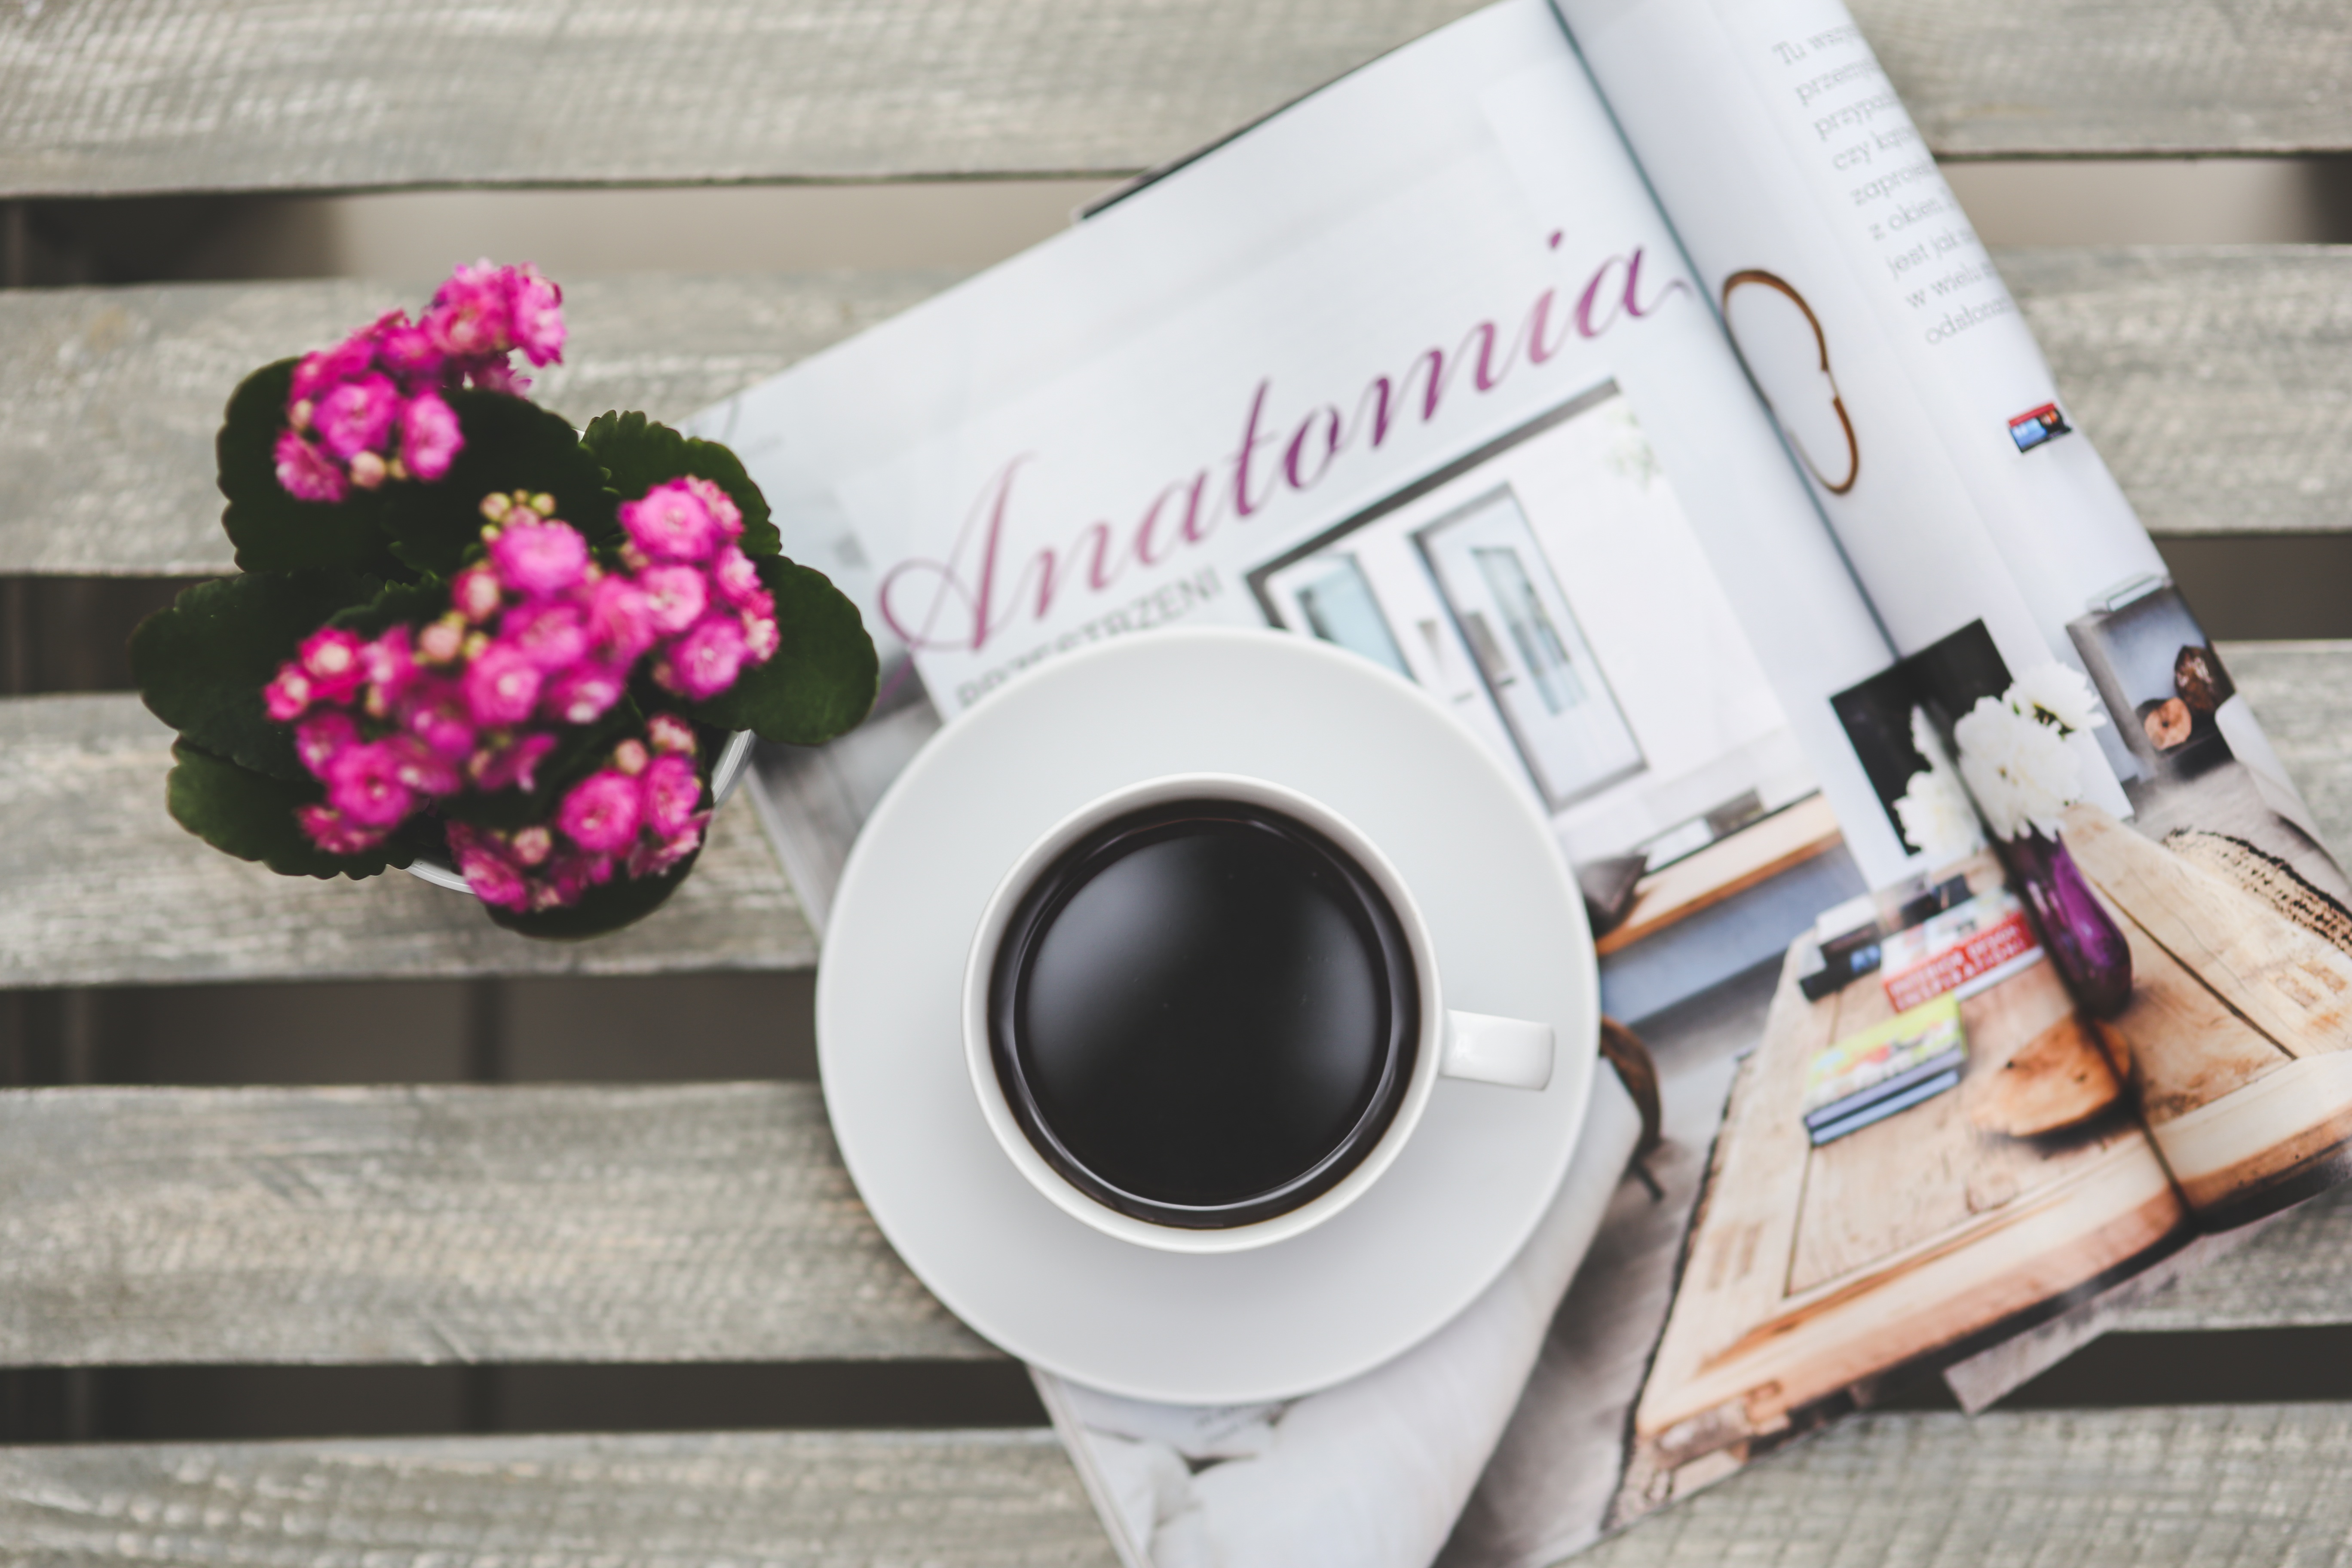
coffee, flower, newspaper, cup, magazine, product, design, porcelain, china, after work, free time